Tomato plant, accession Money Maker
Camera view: vertical (180 deg); turntable rotation: 60 degrees
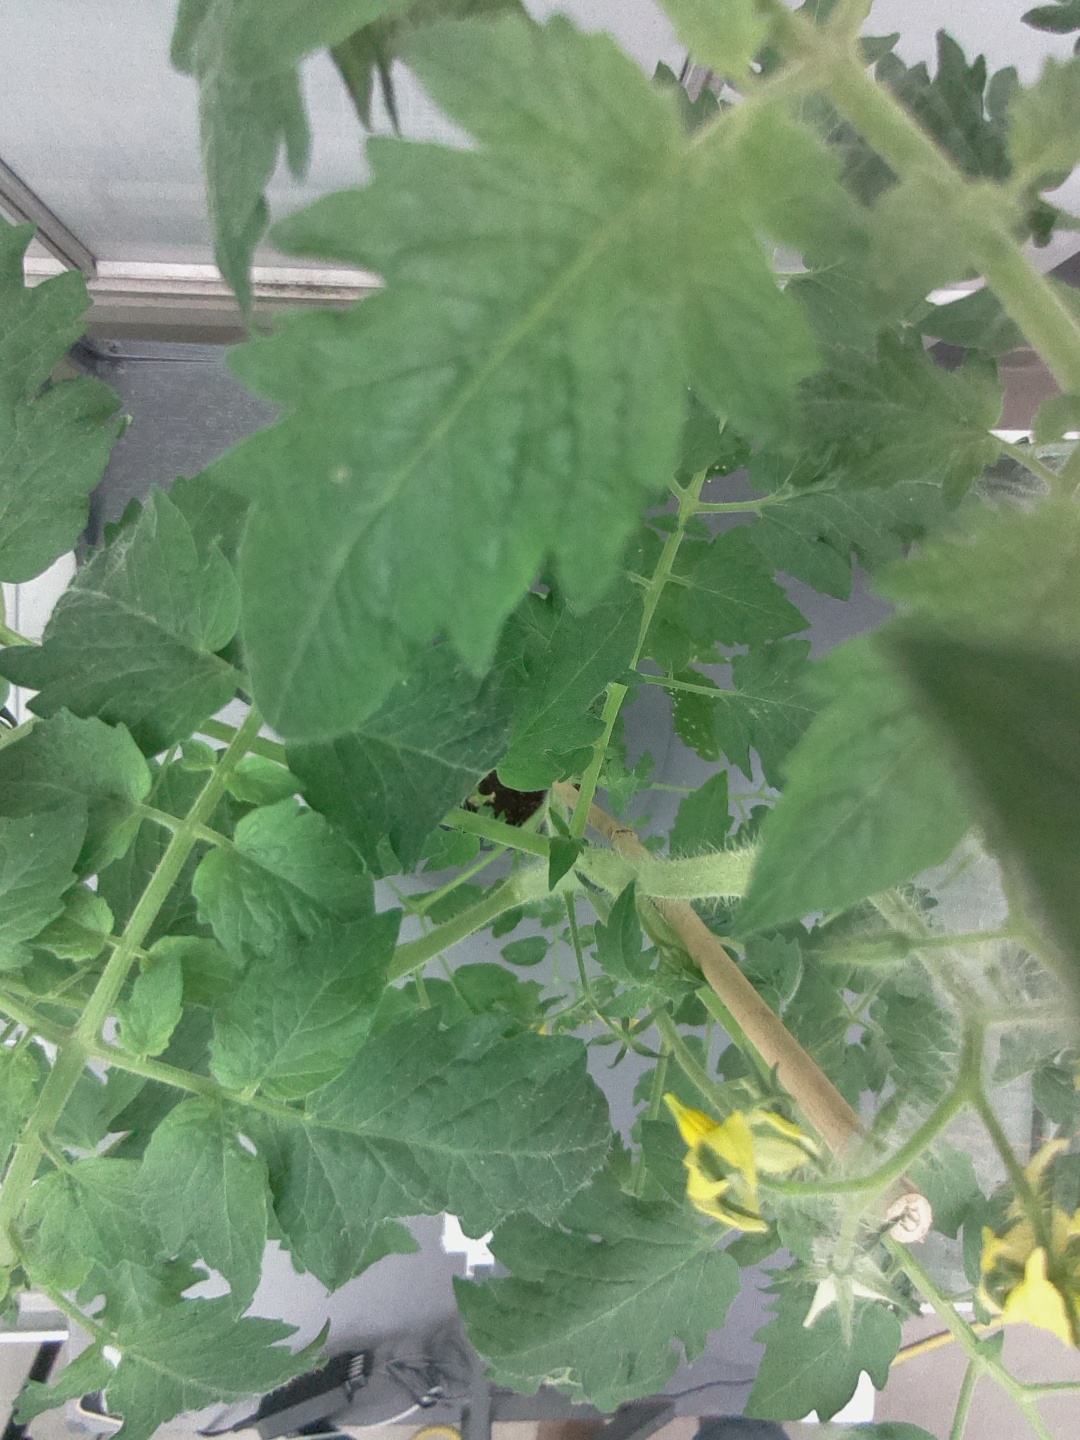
BBCH growth stage 68: Full flowering, 80%-90% of flowers open, more petals falling